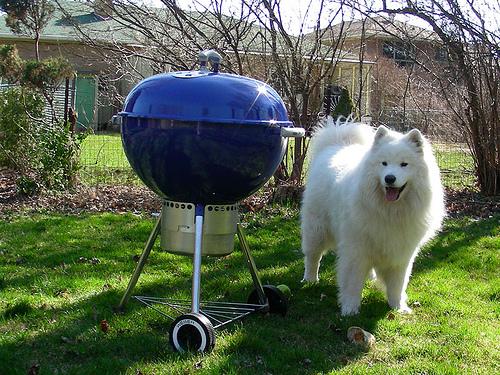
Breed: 2192-n000088-Samoyed